List of Stargate Atlantis characters

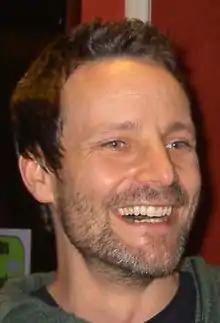
Ryan Robbins played Ladon Radim

The main antagonists of "Stargate Atlantis", the Wraith are the dominant species in the Pegasus galaxy. They are biologically immortal hive-dwelling humanoids who feed on the "life-force" of humans. They evolved from a creature known as the Iratus bug, as the bugs began acquiring the human characteristics of the persons they were feeding on. The Ancients encountered the Wraith, and after a long war with them, were driven out of Pegasus 10,000 years ago. Left largely unrivaled, the Wraith maintained the human worlds of Pegasus as sources of sustenance. The Wraith is prematurely awoken from hibernation by the Atlantis Expedition's activity in the Pegasus galaxy, leaving them with a shortage of humans to feed upon, sparking bloody conflicts among the Wraith themselves.